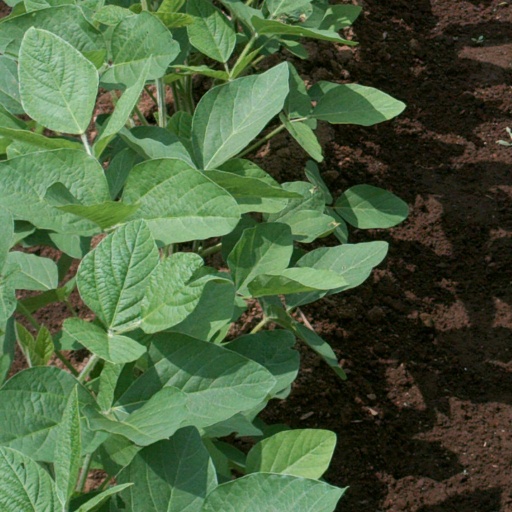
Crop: soybean